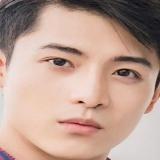
diễn viên Harry Lu